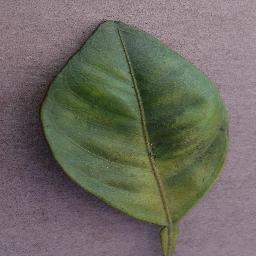
Label: Orange___Haunglongbing_(Citrus_greening)